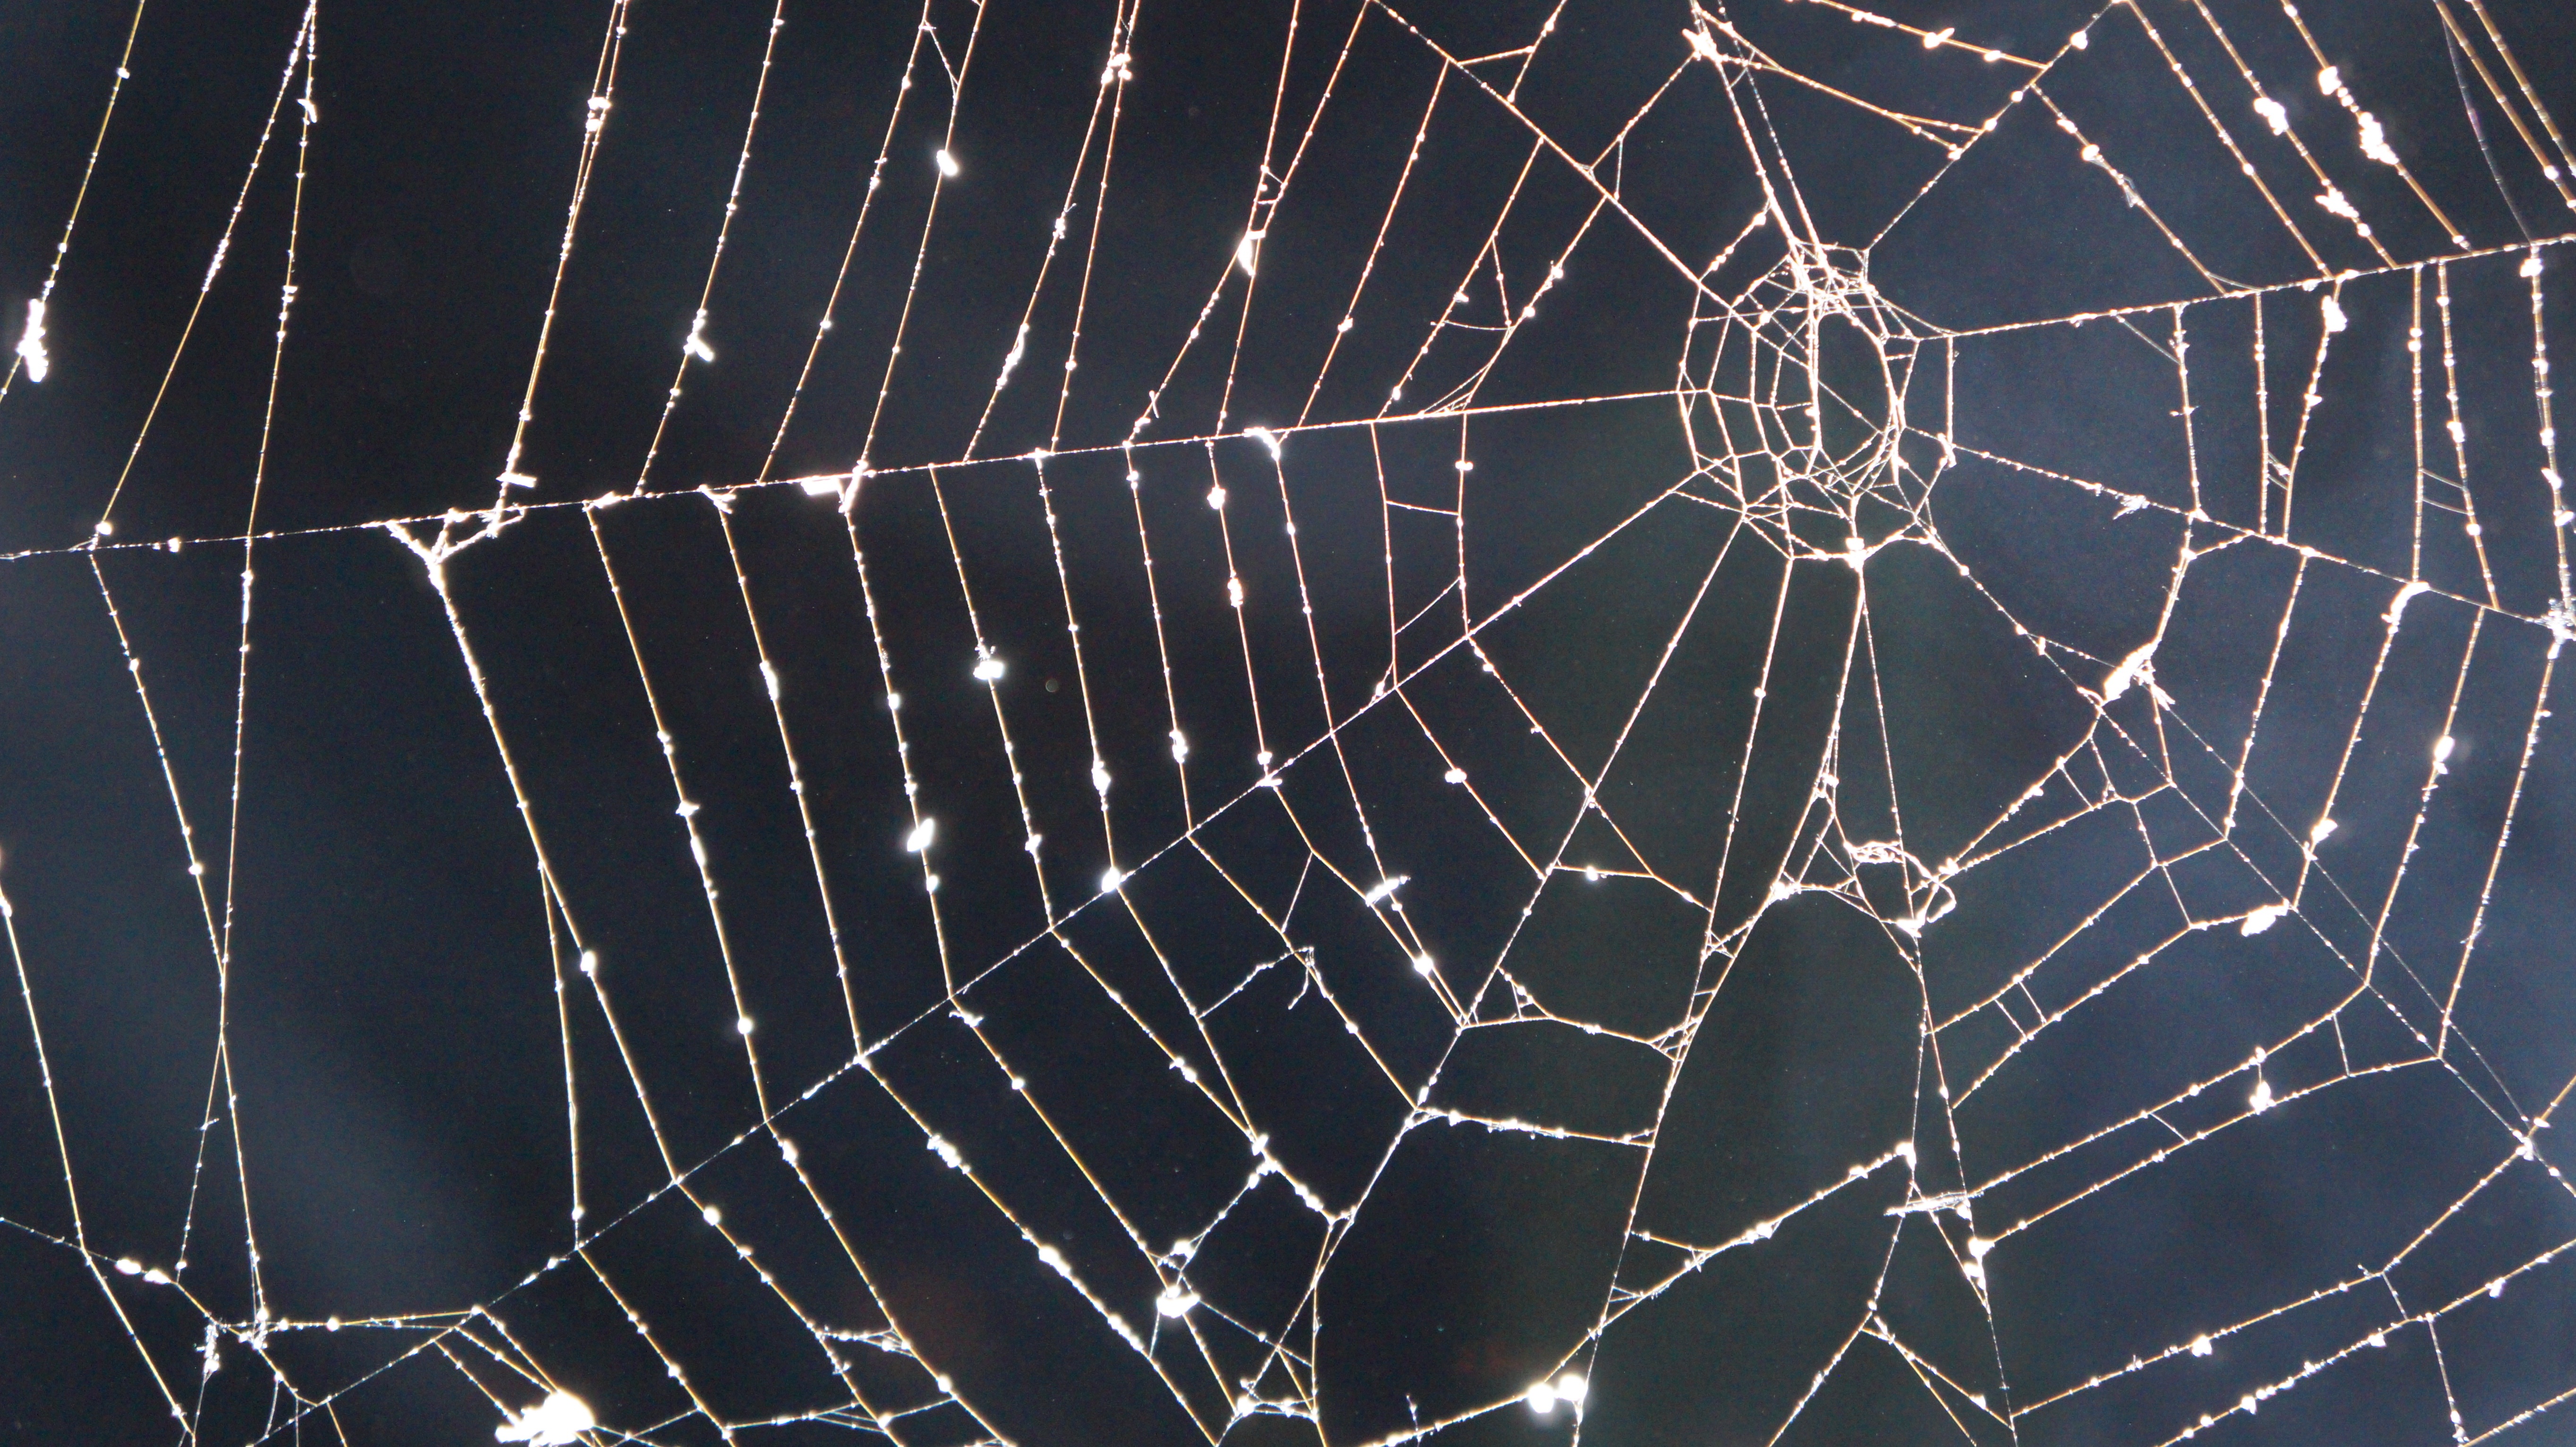
nature, night, mystical, smoke, halloween, material, invertebrate, spider web, cobweb, spider, net, arachnid, network, arthropod, araneus, orb weaver spider